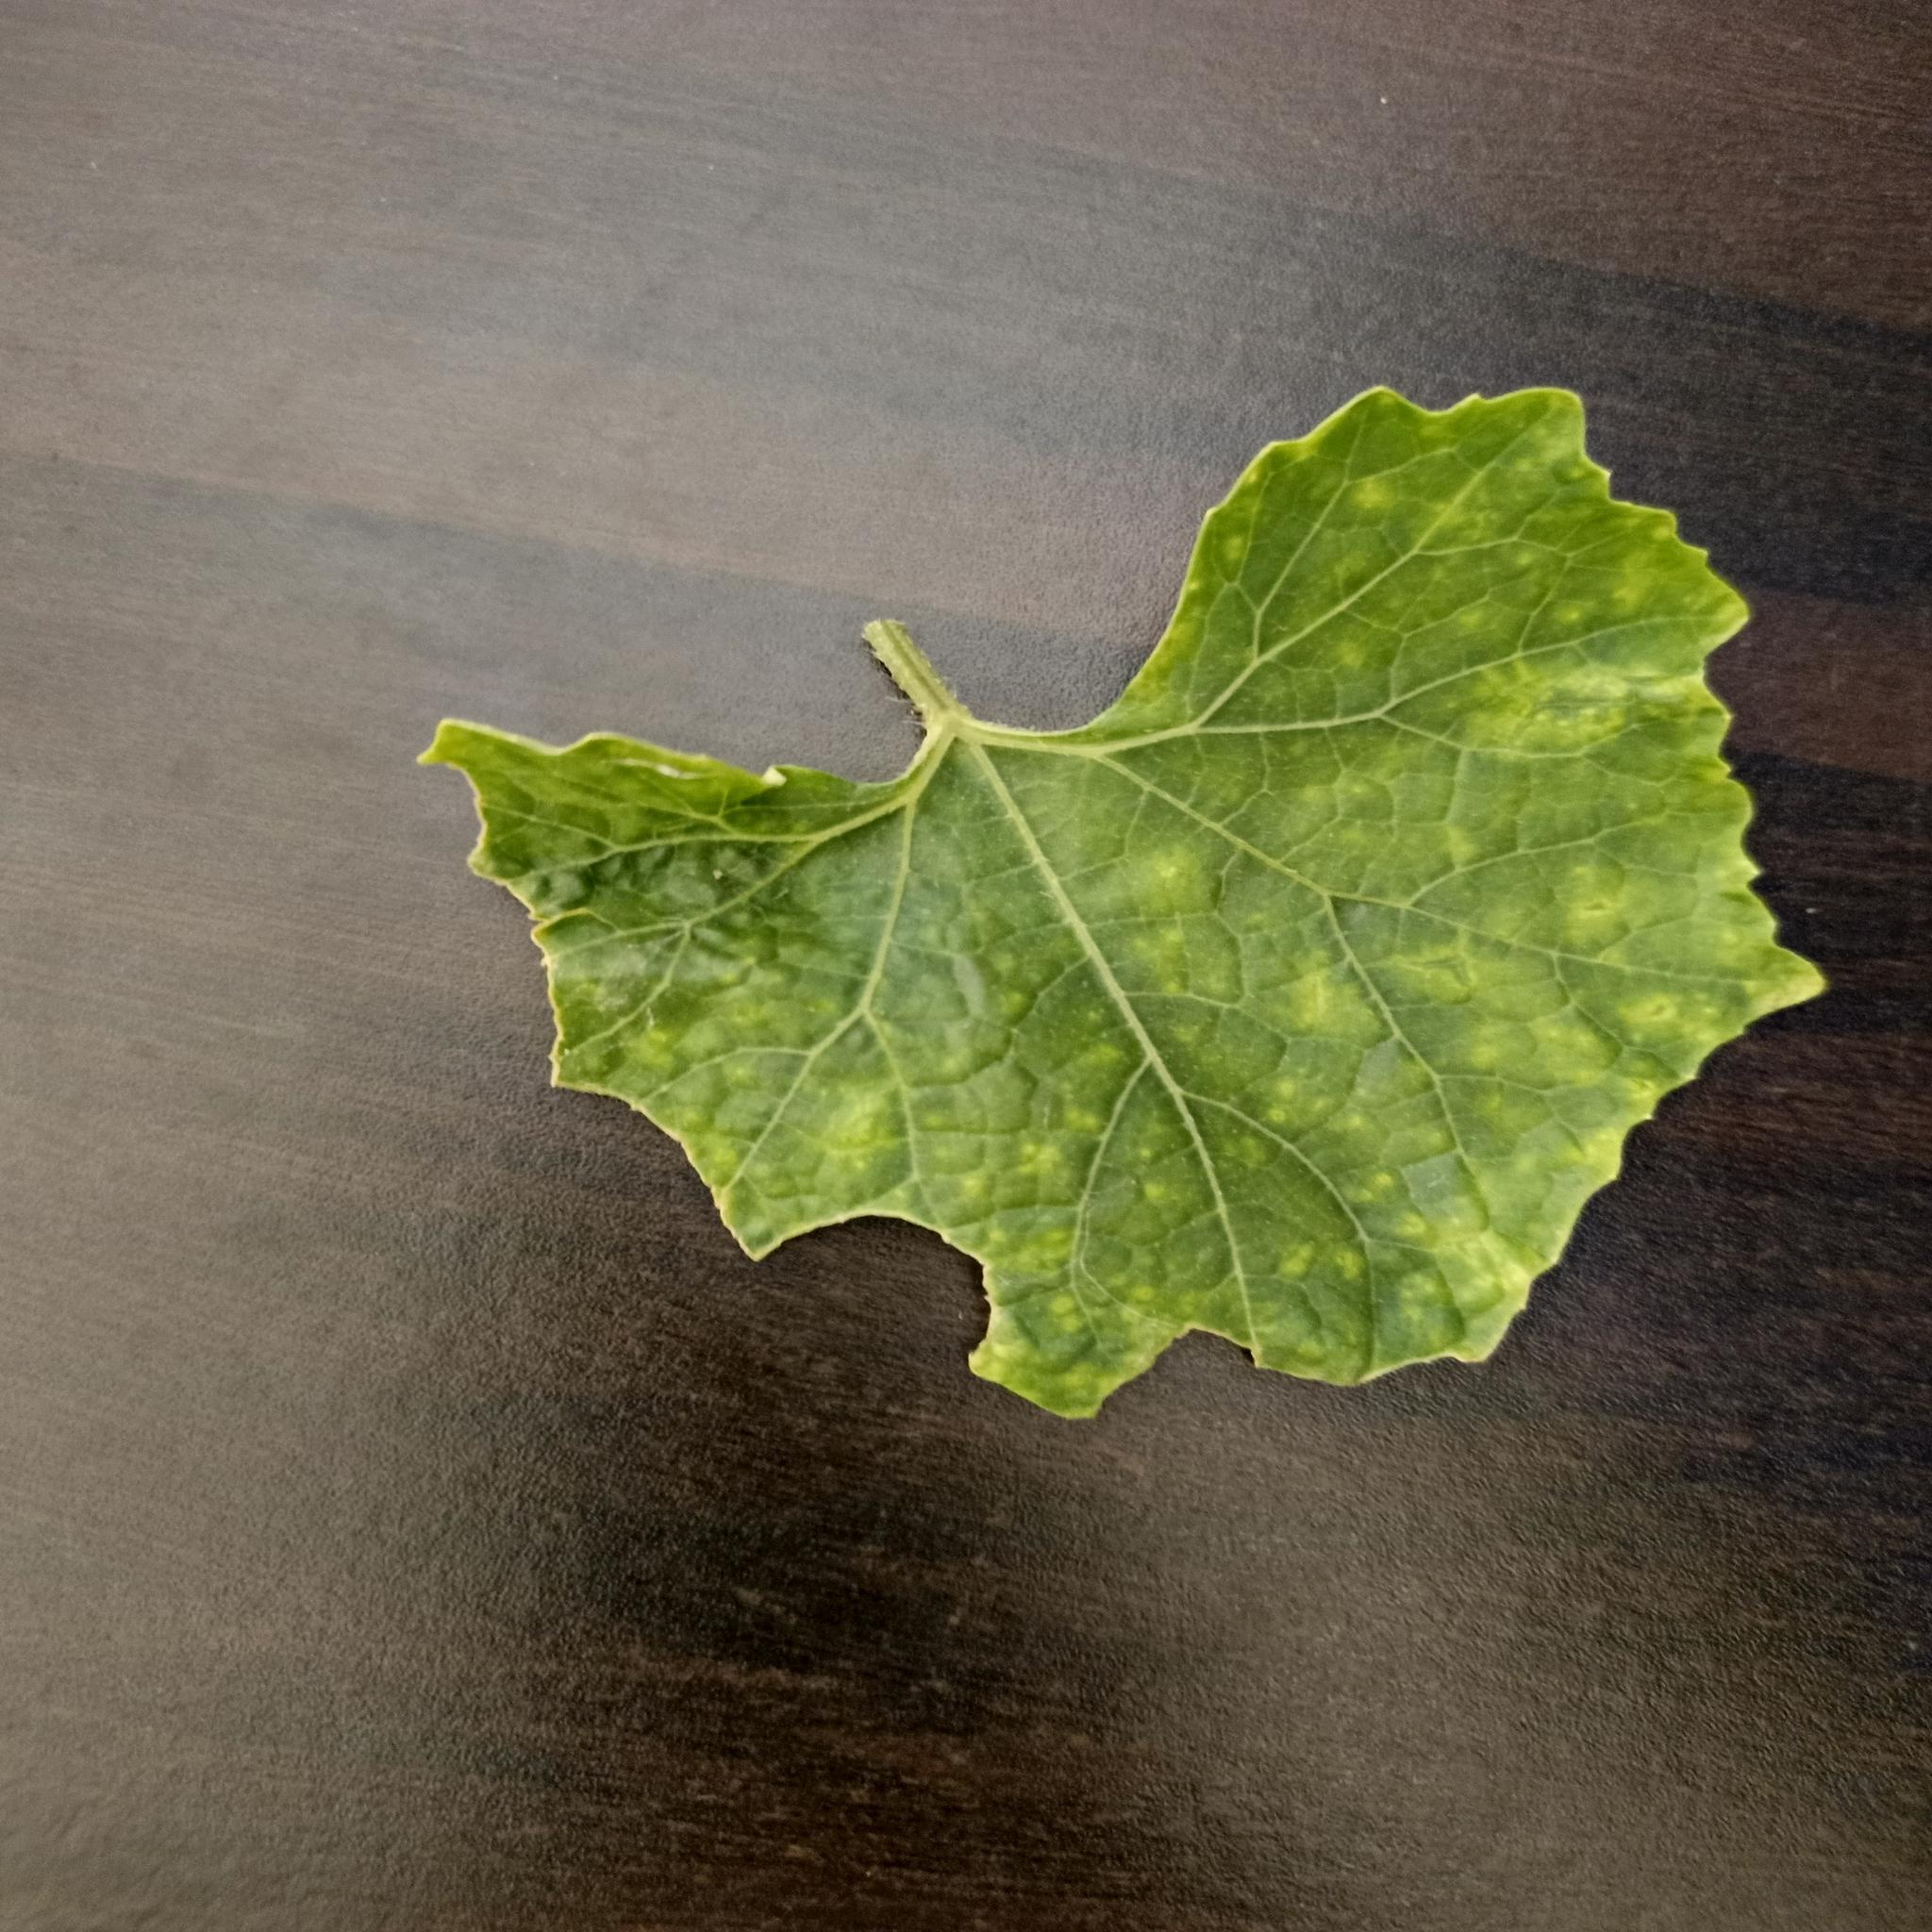
Label: Downy mildew